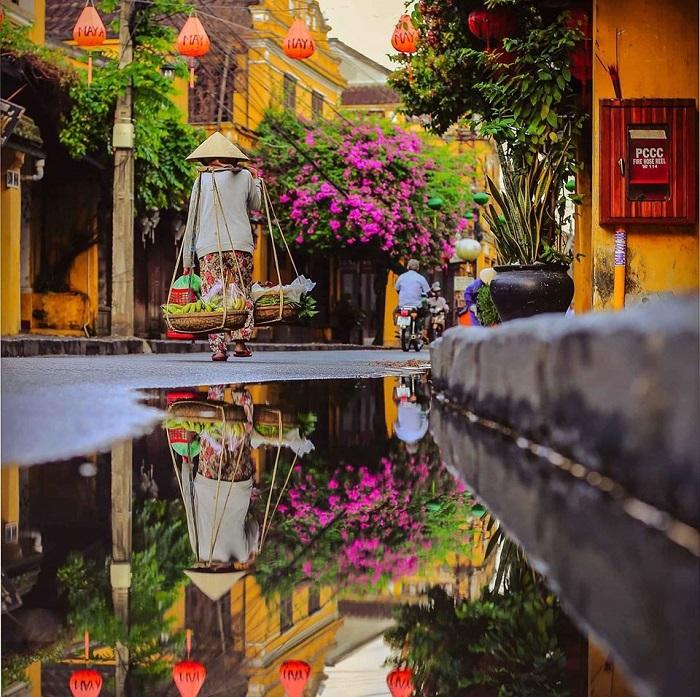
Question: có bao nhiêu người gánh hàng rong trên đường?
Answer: có một người gánh hàng rong trên đường